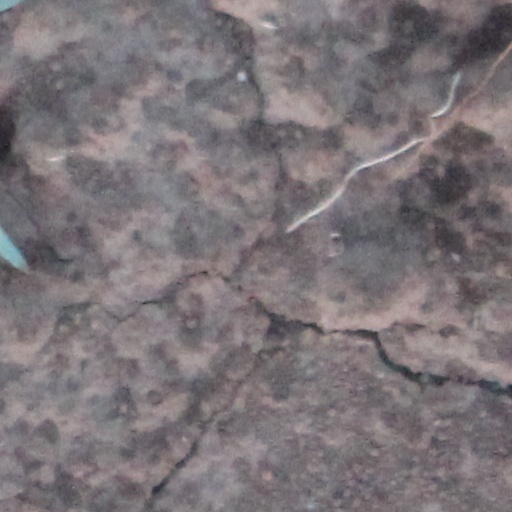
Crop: wheat